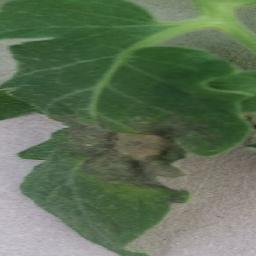
Label: Tomato___Late_blight